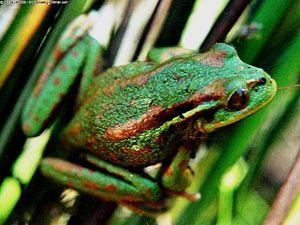
Hylorina sylvatica, unique représentant du genre Hylorina, est une espèce d'amphibiens de la famille des Batrachylidae.
Le parc national Nahuel Huapi est un parc national situé en Patagonie en Argentine. Il s'étend sur 717 261 hectares répartis entre les provinces de Neuquén et de Río Negro.